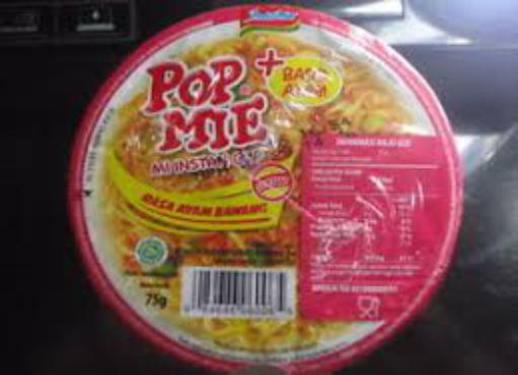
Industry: Food